T Battery (Shah Sujah's Troop) Royal Artillery

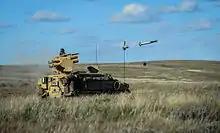
Stormer firing a Starstreak anti-aircraft missile.

Under Army 2020 plans, 12th Regiment was reorganized. The battery relinquished its headquarters role to 170 (Imjin) Battery and was rerolled as a self-propelled air defence battery. It is equipped with Starstreak Surface-to-air missiles mounted on Stormer armoured vehicles.